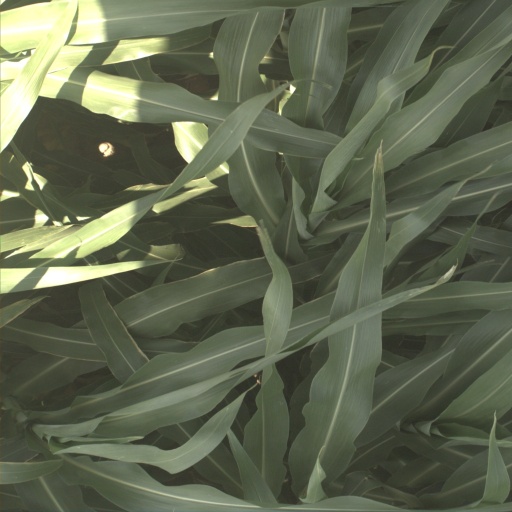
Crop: sorghum